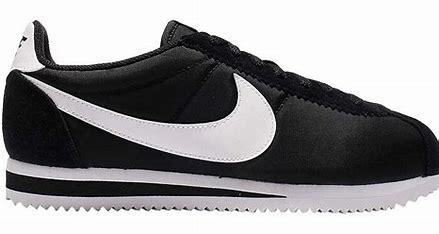
Brand: Nike
Model: Classic Cortez Nylon